Monument to Ramos de Azevedo

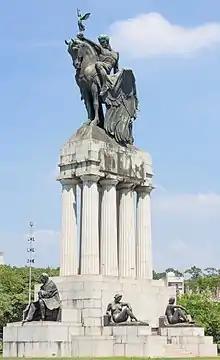

The Monument to Ramos de Azevedo is a sculptural set in bronze and granite located in the city of São Paulo. It was designed by Italian-born Brazilian sculptor Galileo Emendabili as a posthumous tribute to Francisco de Paula Ramos de Azevedo, one of the most prominent names in architecture and urbanism in São Paulo. Azevedo died on 12 June 1928 and the monument in his honor, chosen through a competition, was inaugurated on 25 January 1934, the city's anniversary. Originally located on Tiradentes Avenue, in front of the Pinacoteca do Estado building - an important work by Azevedo himself - it was dismantled in 1967, due to the construction of São Paulo's metro, and then transferred to the "Cidade Universitária Armando de Salles Oliveira" in 1973, where it remains until today, in the square that bears Azevedo's name, next to the Polytechnic School, an institution he helped to create. Construction of the monument began in 1929 and was finished six years later.